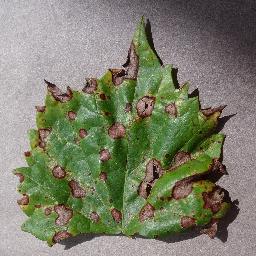
Label: Grape___Black_rot